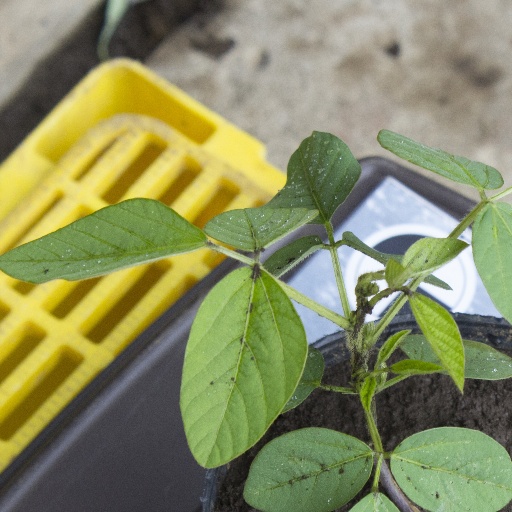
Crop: soybean